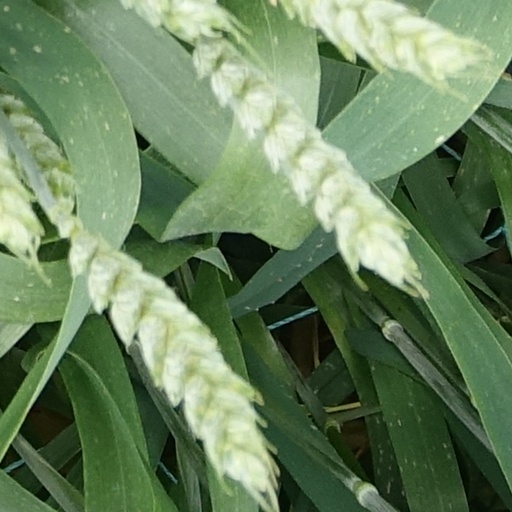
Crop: wheat